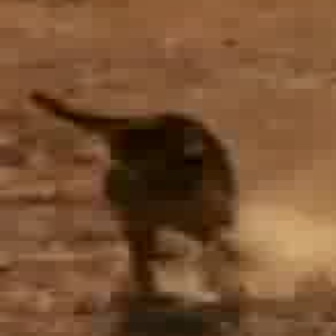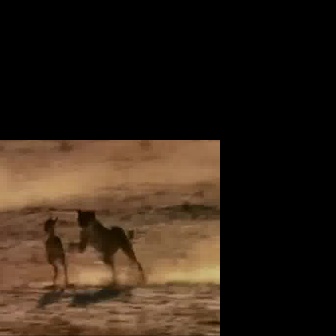
  Please identify the target specified by the bounding box [30,86,244,299] in the first image and locate it in the second image. Return the coordinates in [x_min,y_min,x_max,y_max] format.
Answer: [68,208,144,284]